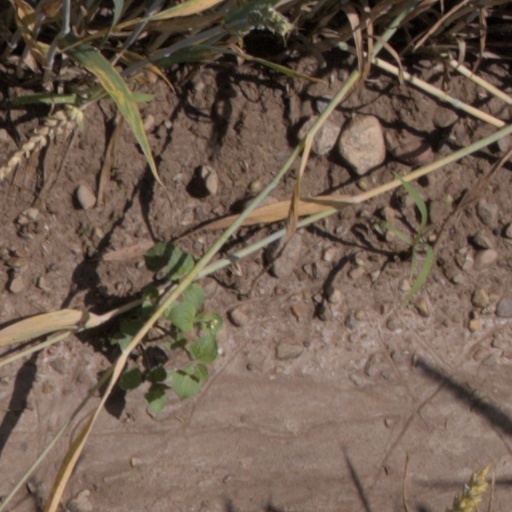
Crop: wheat